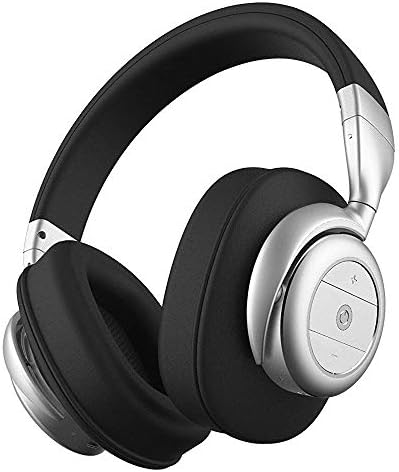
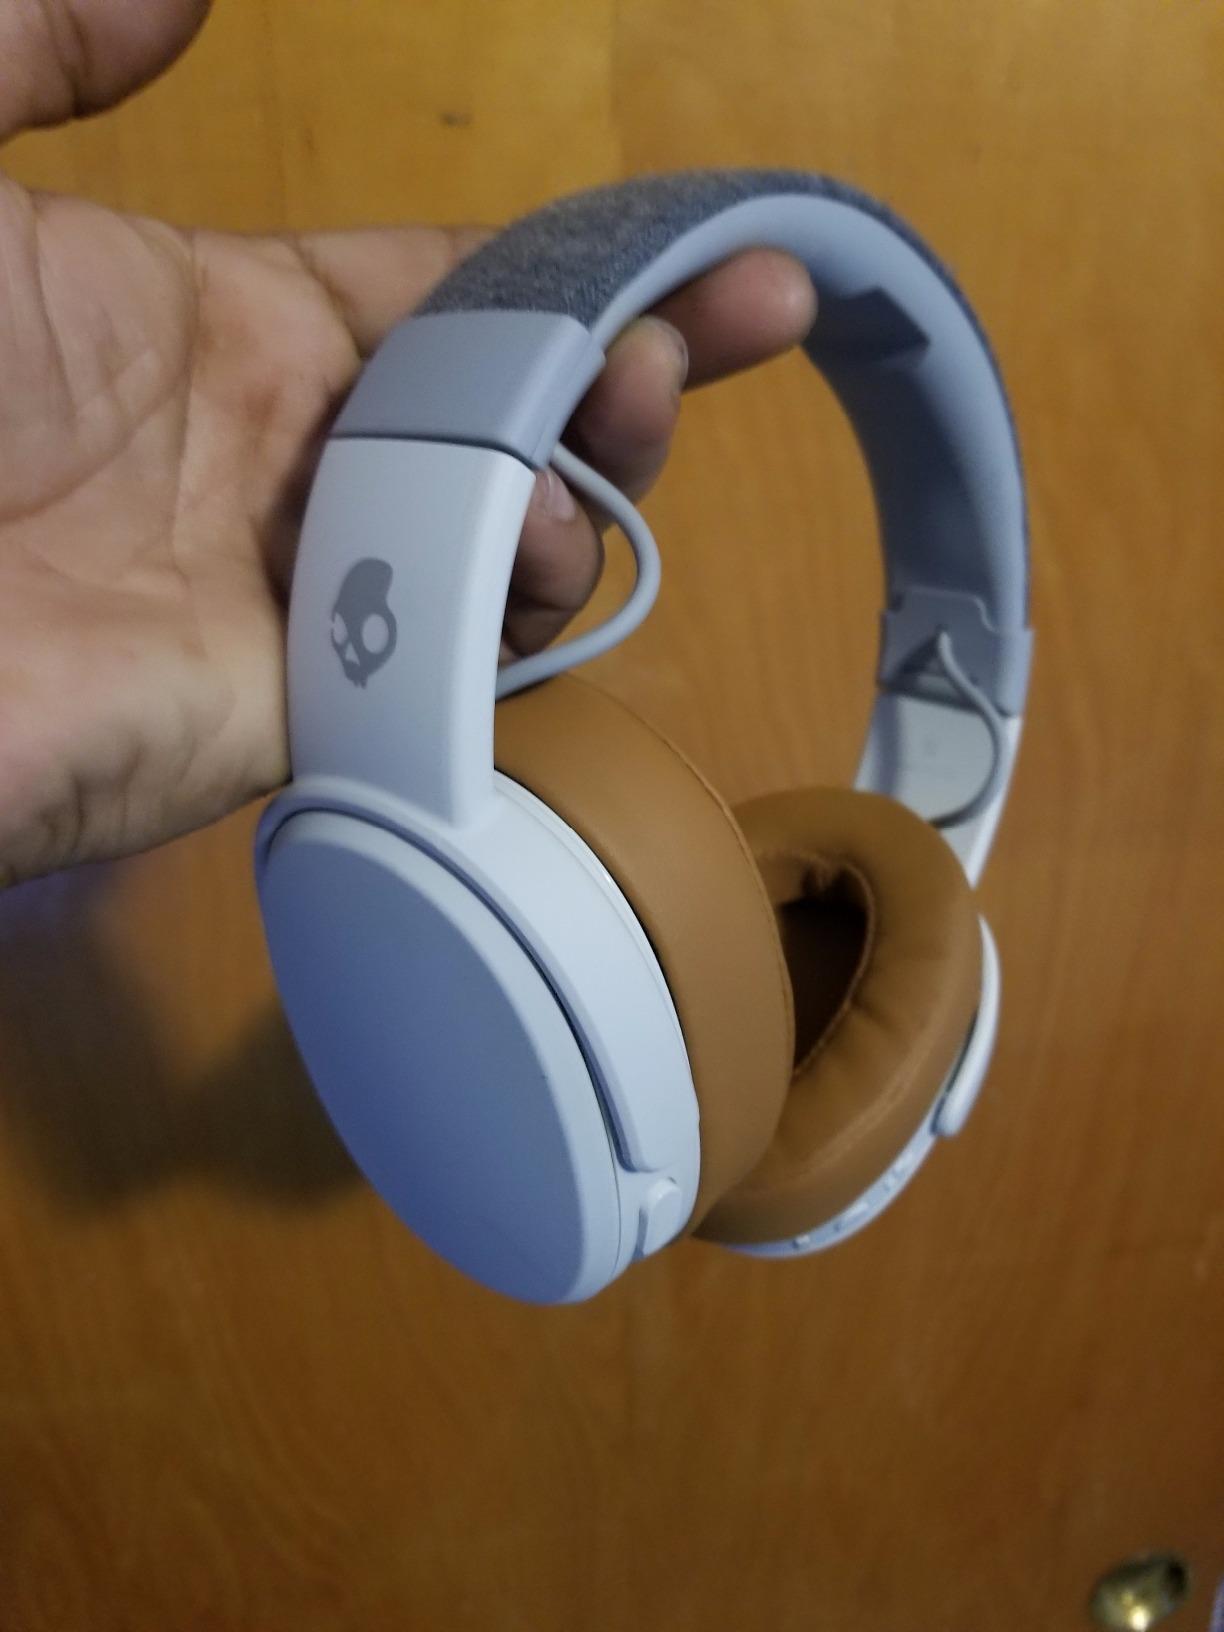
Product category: headphones
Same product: no